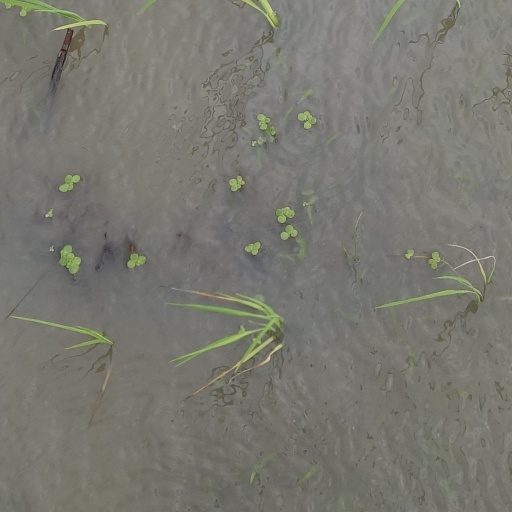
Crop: rice